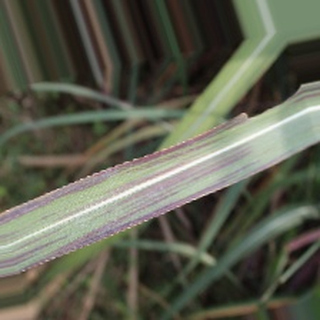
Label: sugarcane_bacterial_blight